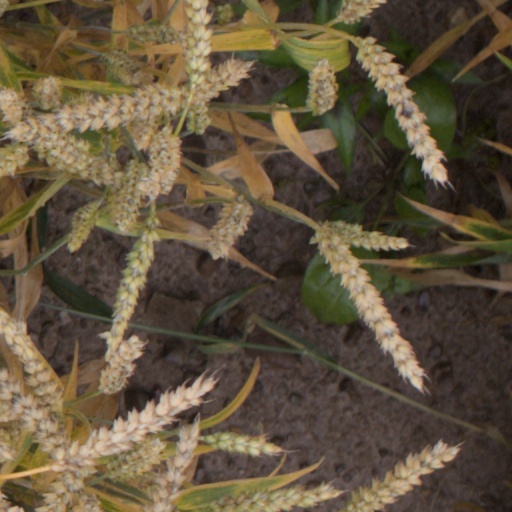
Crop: wheat